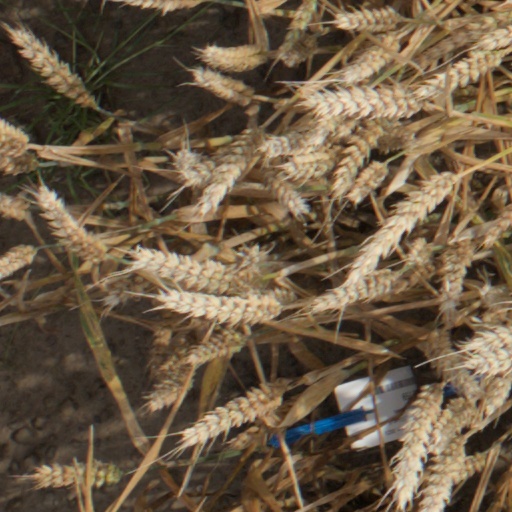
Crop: wheat